Kiss

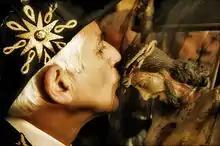
Kiss on the crucifix in Catholicism

Kissing was not always an indication of "eros", or love, but also could show respect and rank as it was used in Medieval Europe.